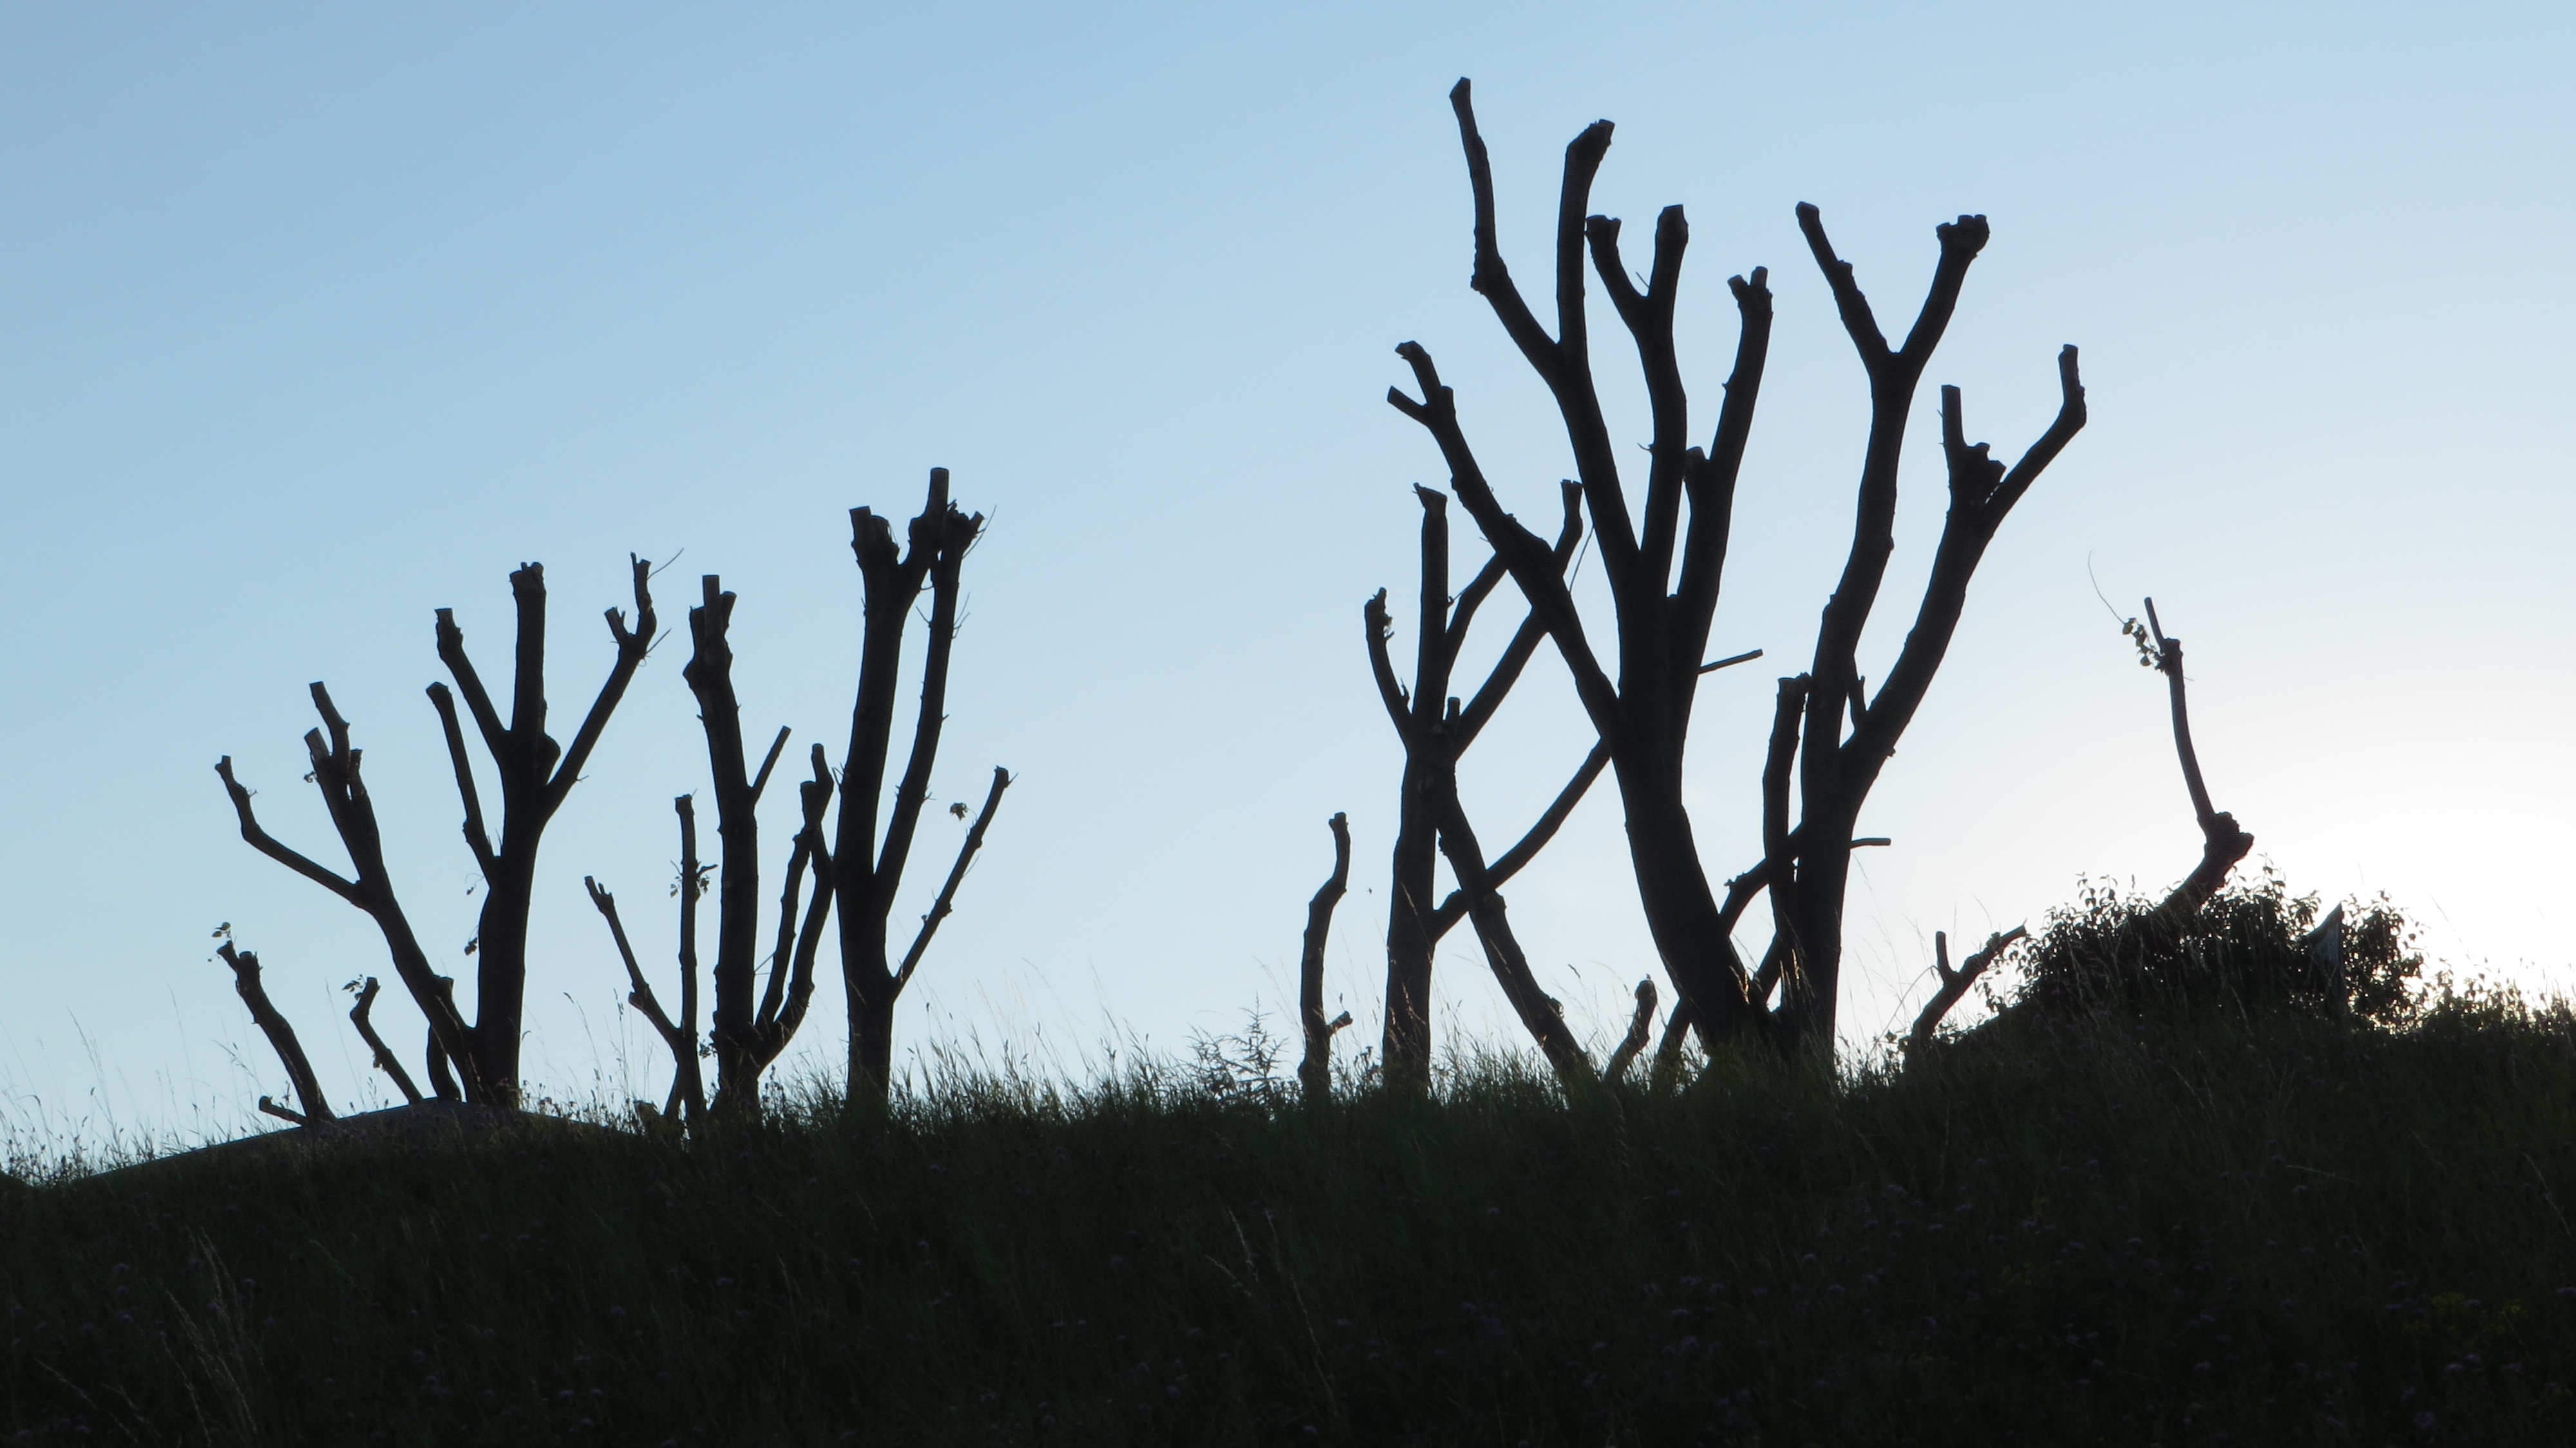
tree, nature, grass, horizon, branch, silhouette, cloud, plant, sky, sunset, field, prairie, sunlight, morning, wind, dawn, savanna, tribe, aesthetic, grassland, branches, gnarled, atmospheric phenomenon, grass family, woody plant